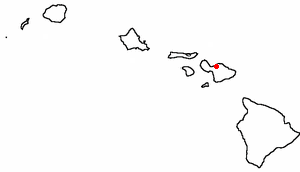
Paia est une localité située dans le comté de Maui, sur la côte nord de l’île de Maui, à Hawaï, aux États-Unis. Selon le recensement de 2010, sa population s’élève à 2 668 habitants, pour une superficie totale de 17,5 km².